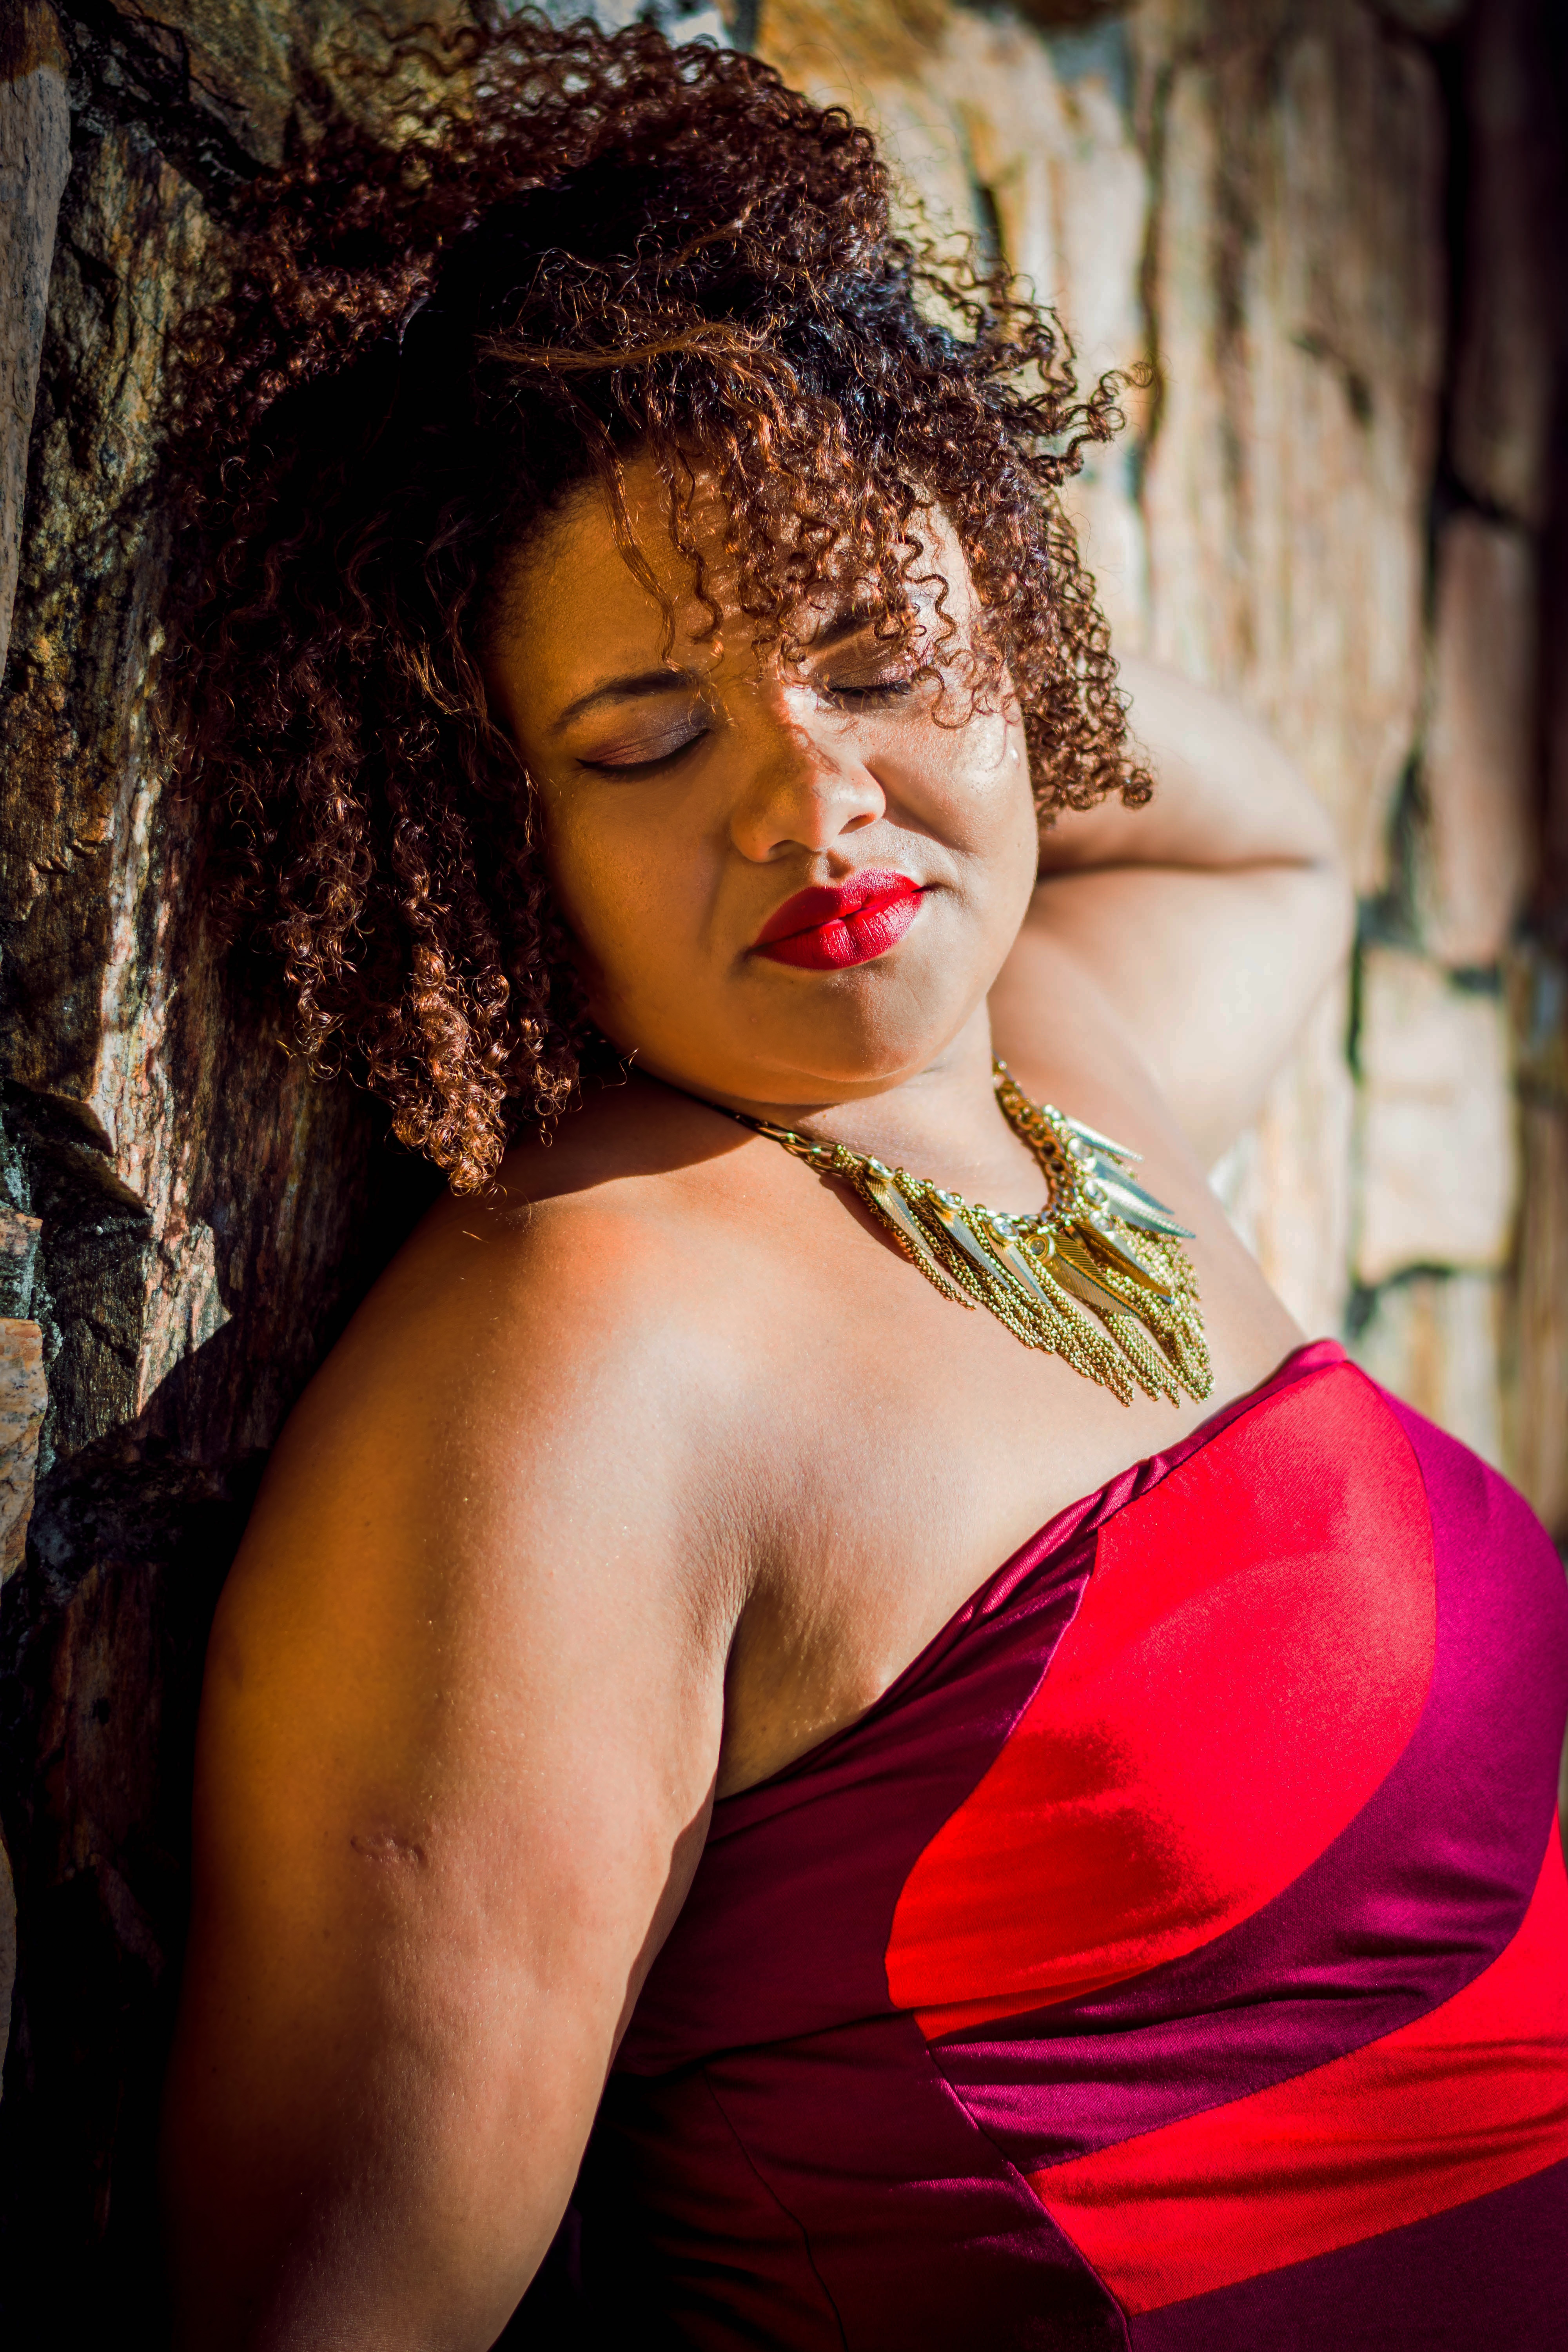
person, girl, woman, hair, photography, female, portrait, model, red, color, fashion, clothing, lady, bride, hairstyle, human body, face, dress, eye, photograph, beauty, sensual, abdomen, photo shoot, portrait photography, art model